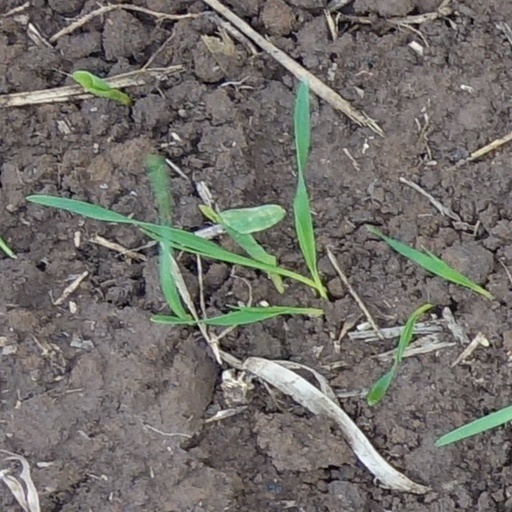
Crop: wheat